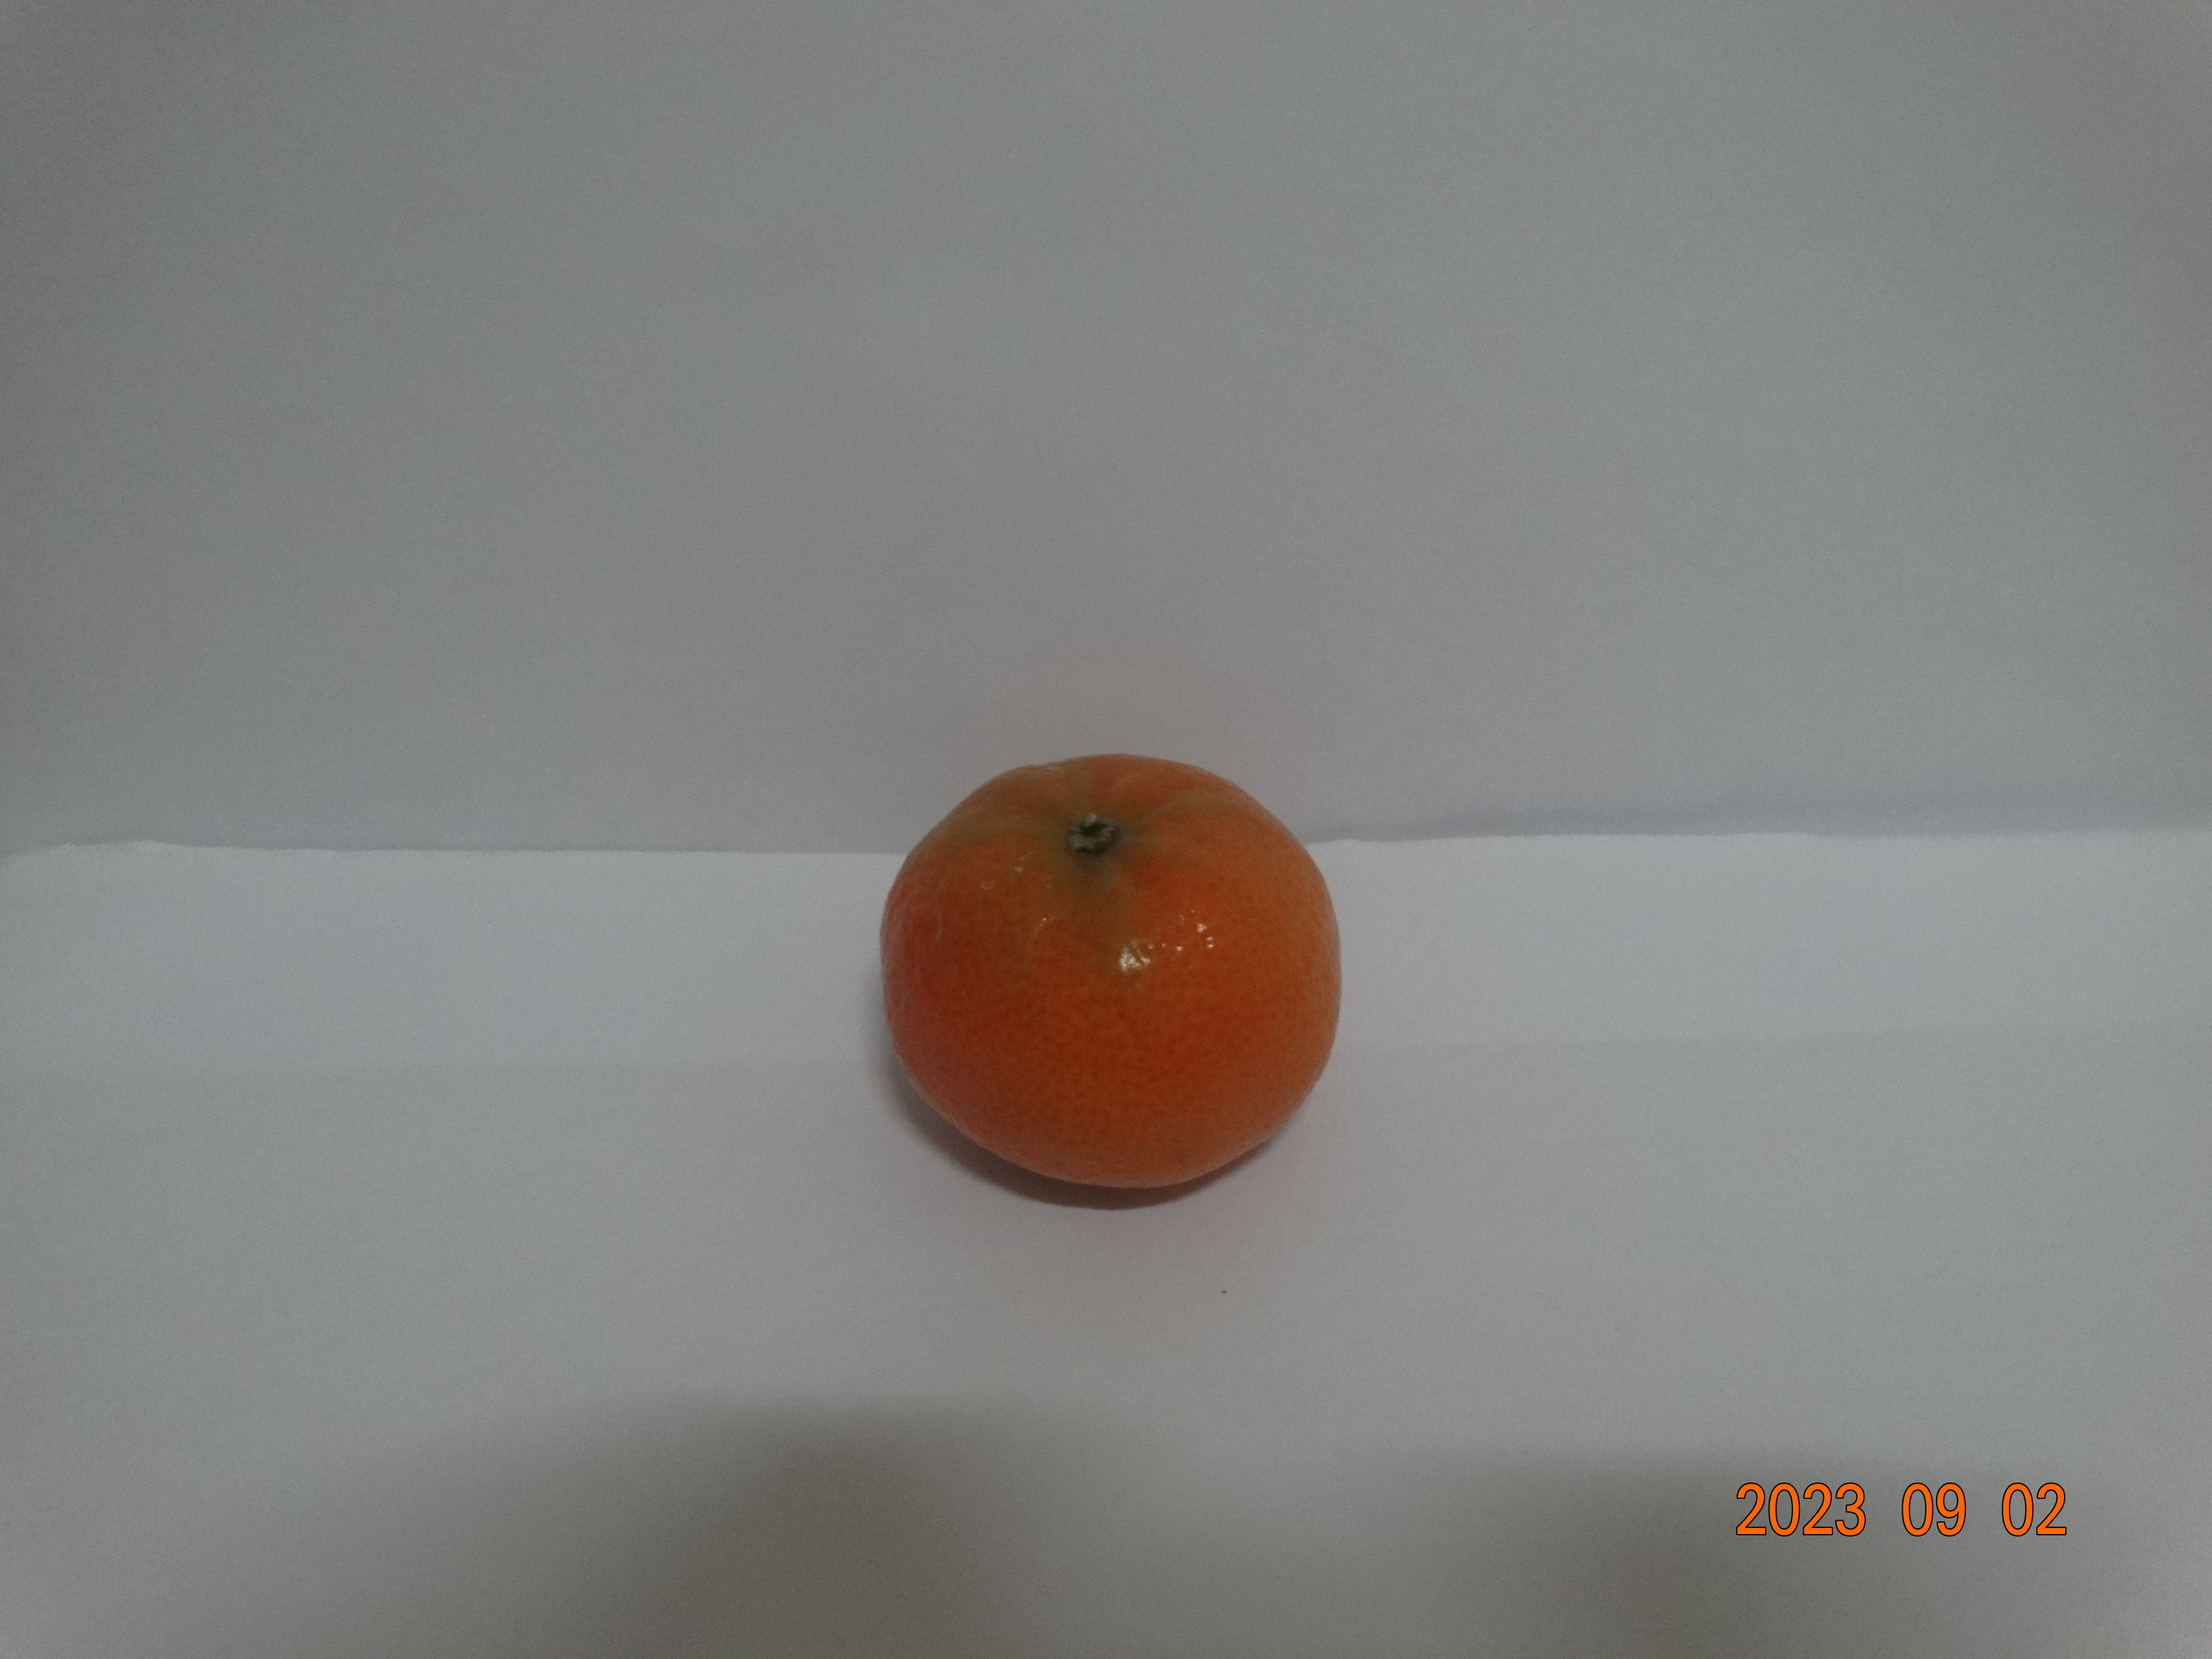
Citrus fruit variety: tangerine